Aleksandar Stavrev

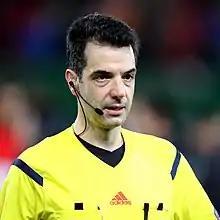

Aleksandar Stavrev (Macedonian: Александар Ставрев; born 30 March 1977 in Skopje) is a Macedonian football referee. He refereed at 2012–13 UEFA Champions League.